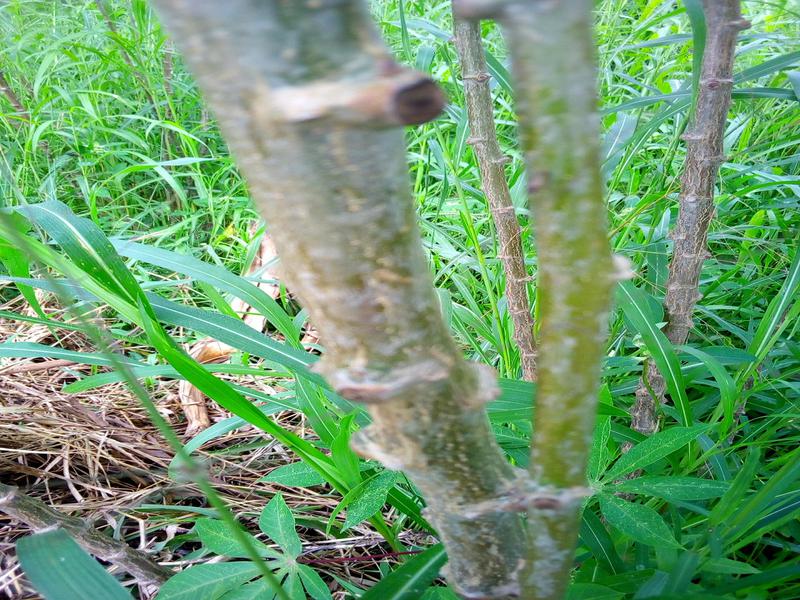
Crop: cassava
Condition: healthy